Nakano Takeko

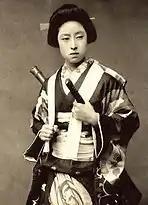

On the morning of 16 October 1868 at the Yanagi bridge, Nishibata area in Fukushima, Nakano launched a charge against Imperial troops from Domain of Ōgaki, commanded by a man named Shaguma, who were armed with rifles. When the Imperial troops realised that their enemies were female warriors, their commanders gave orders not to shoot them. This gave Nakano's warriors an opportunity to attack. They killed several of their enemies before the Imperial troops opened fire. Nakano was wounded by a bullet to the chest.